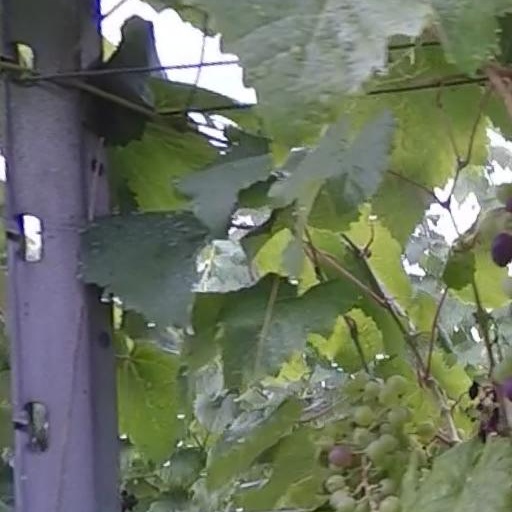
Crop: grape